São Paulo Revolt of 1924

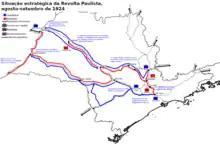

On the banks of the Paraná river, the revolutionary command was divided over strategy: colonel João Francisco wanted to go downstream and, in western Paraná, connect with officers committed to the movement in Rio Grande do Sul. Isidoro preferred to go up to Três Lagoas and invade Mato Grosso. There, João Cabanas believed in the viability of a "Free State of Brasilândia", financed by tariffs on the export of yerba mate. Easily defended by the Paraná River, the rebels would have time to rebuild their forces and reconquer São Paulo, or at least force the government to negotiate.